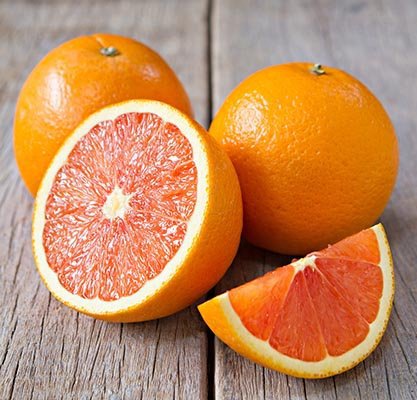
Label: Orange